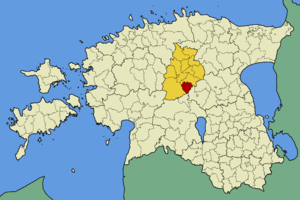
La commune de Imavere est une municipalité rurale d'Estonie située dans le Comté de Järva. Elle s'étend sur une superficie de 139 km² et a 922 habitants.